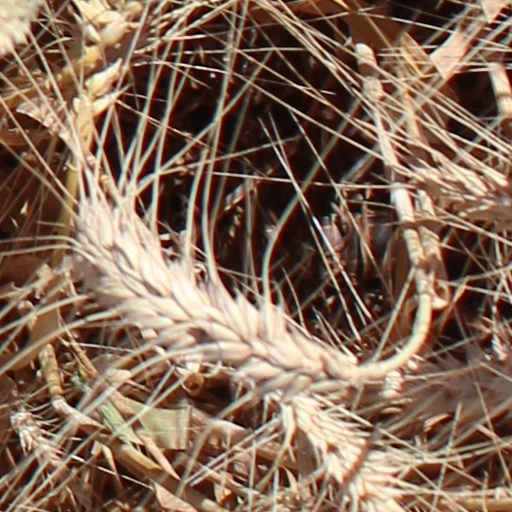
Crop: wheat